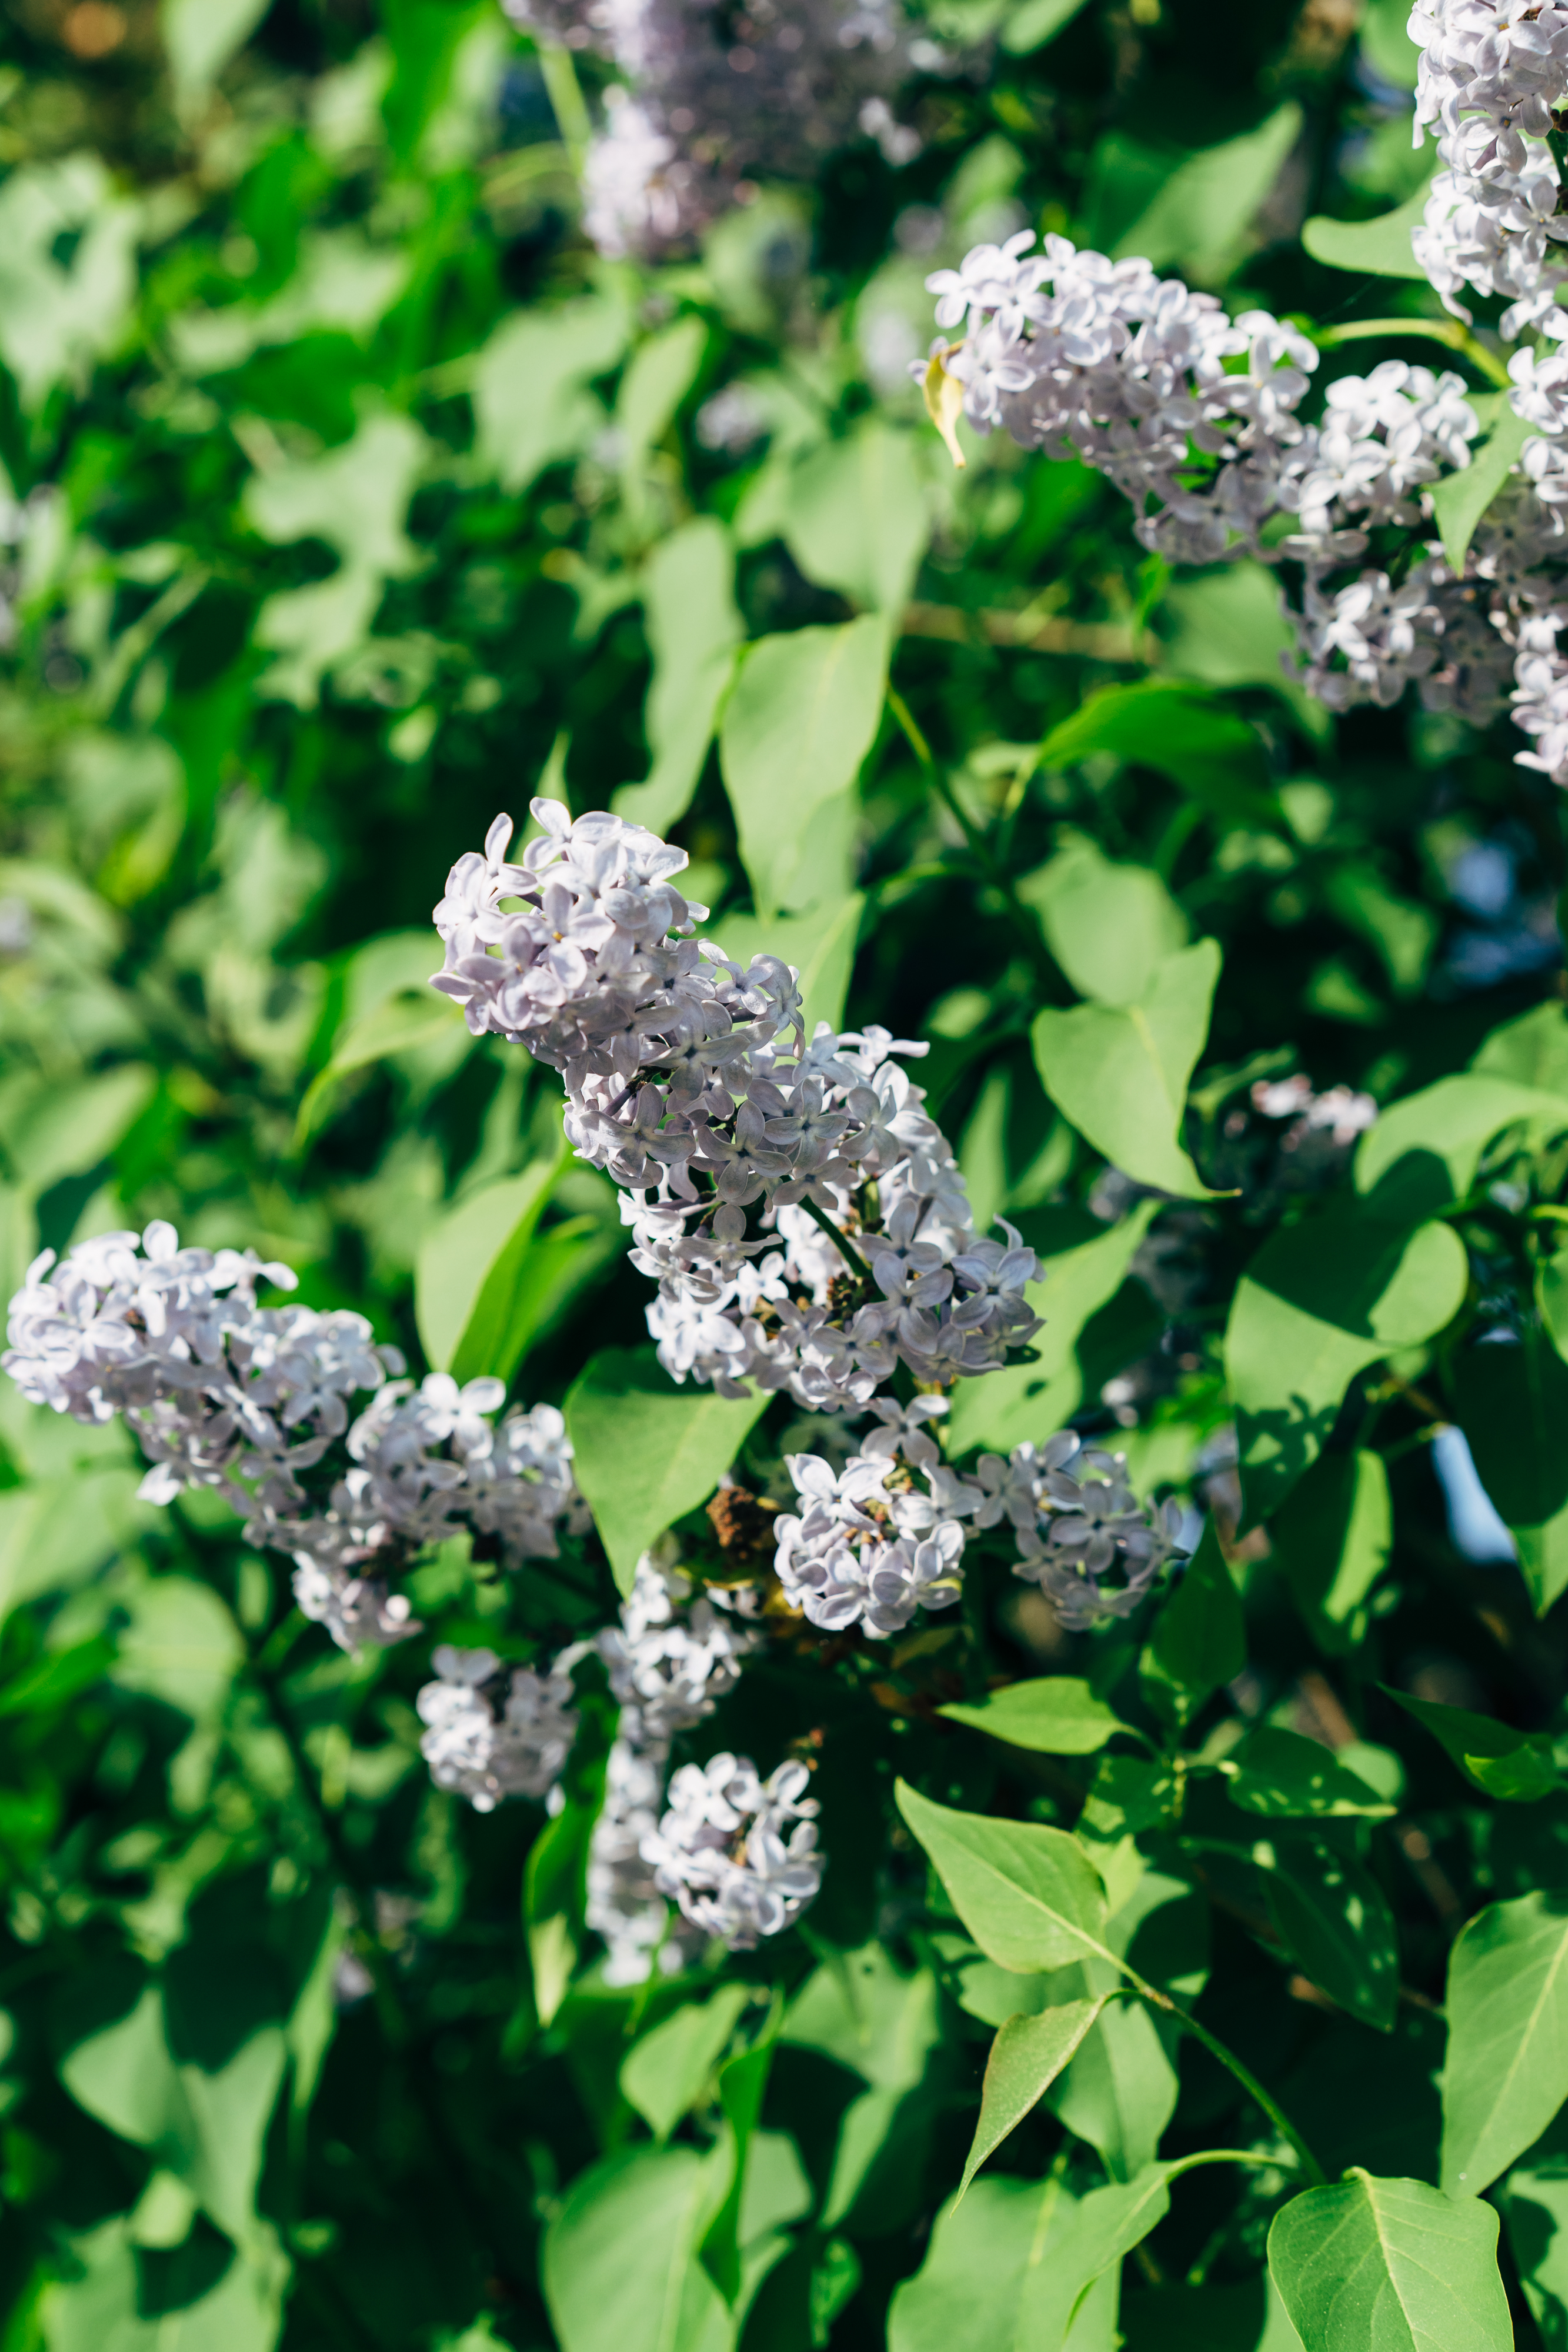
lilac, blossom, flower, green, white, floral, nature, spring, summer, background, season, fresh, plant, environment, countryside, colourful, flora, botany, scenic, colours, florist, beautiful, beauty, leaf, flowering plant, tree, shrub, buddleia, california lilac